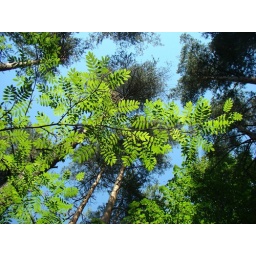
Rowan-tree into pine forest near Riga